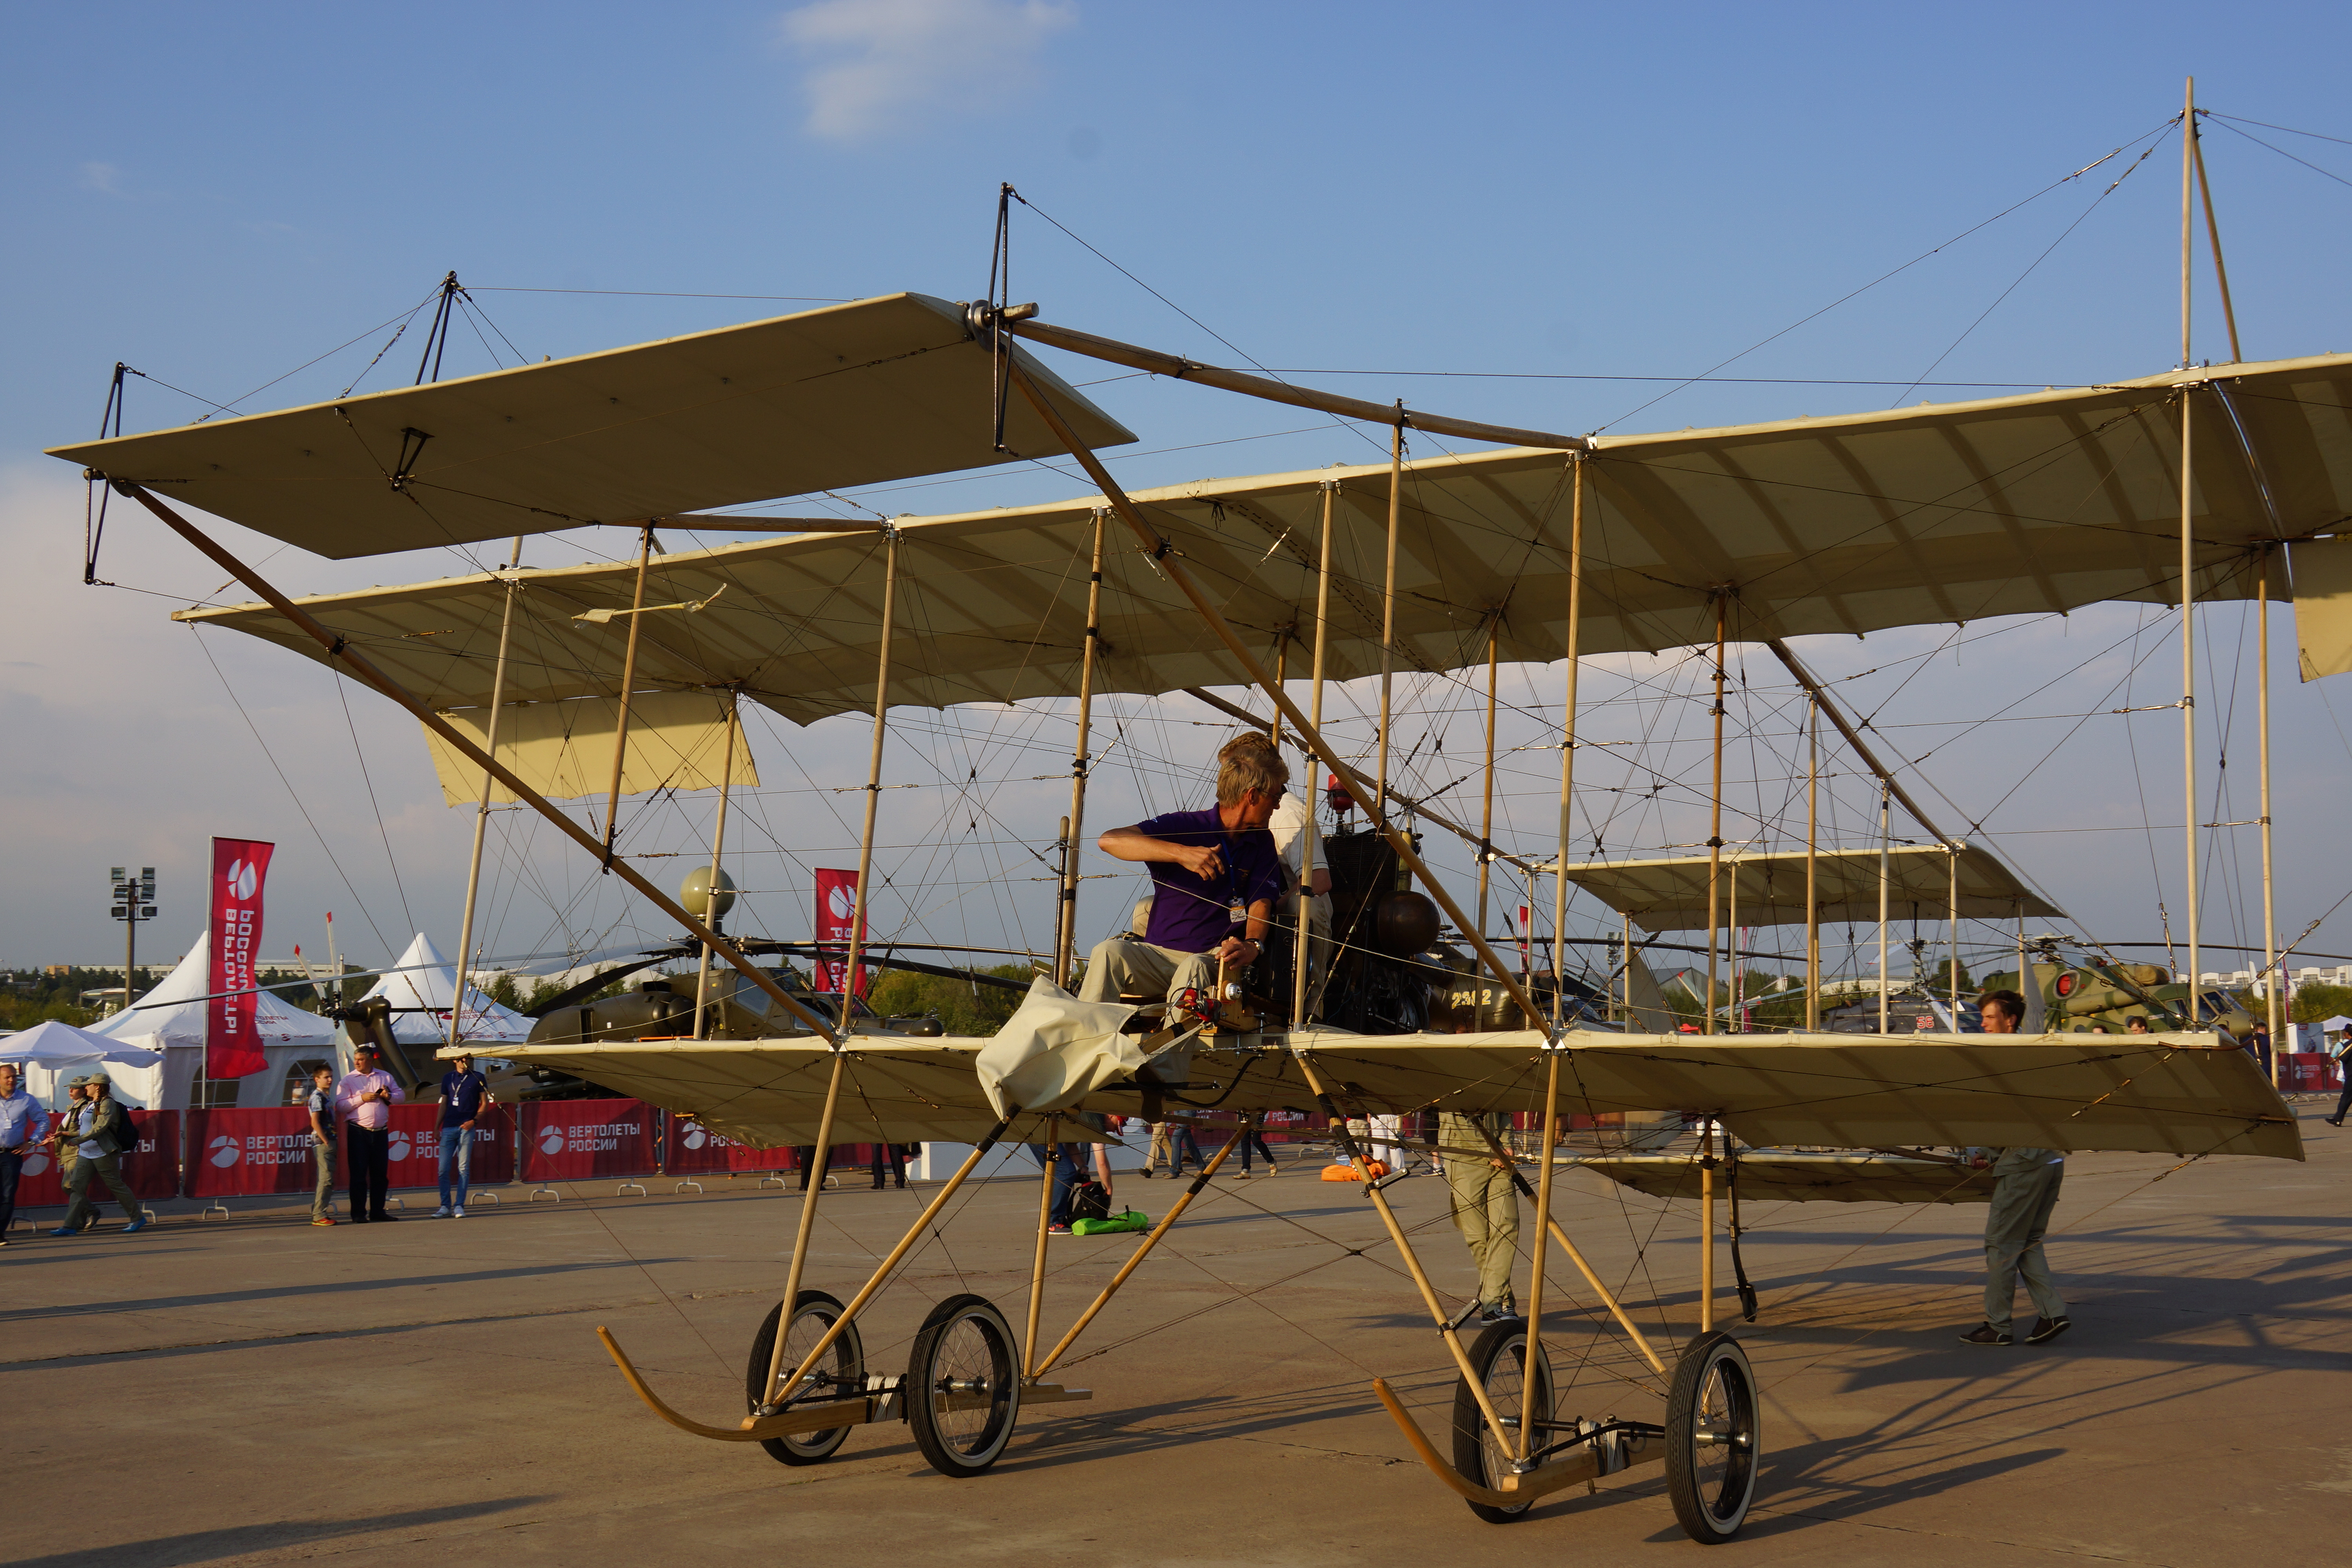
air show, statics, airplane, helicopter, aerodrome technology, aviation, military aviation, civil aviation, fighter, vehicle, sky, exhibition, maks, aircraft, biplane, aerospace manufacturer, light aircraft, balance